Battle of the Yser

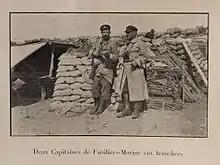

British and French forces in Belgium covered the withdrawal of the Belgians and British from Antwerp. The First, Third and Fourth divisions reached Ostend, the Fifth and Sixth divisions arrived at Torhout and Diksmuide and the Antwerp garrison troops moved to an area north-west of Ghent. The Germans 4th "Ersatz" Division and troops at Lokeren and Moerbeke turned east towards Ghent before the withdrawal was discovered. The III Reserve Corps and the 4th Division were then ordered to turn west and advance on Kortrijk, to prolong the main German front, before being sent towards Ghent and Bruges, with orders to reach Blankenberge and Ostend on the coast. On 11 October, German troops were detected advancing on Ghent, by which time the Belgian fortress troops had joined the field army. A retreat from Ghent from began, after which German troops entered the city. Several bridges were demolished during the retirement, although crowds of civilians on the main road and rail bridges led to them being left intact.